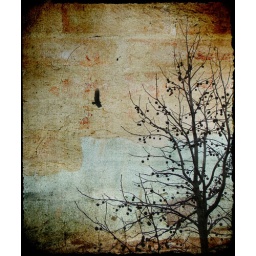
In back of my office building today. VERY slow morning!!! Textures found in Deviantart.